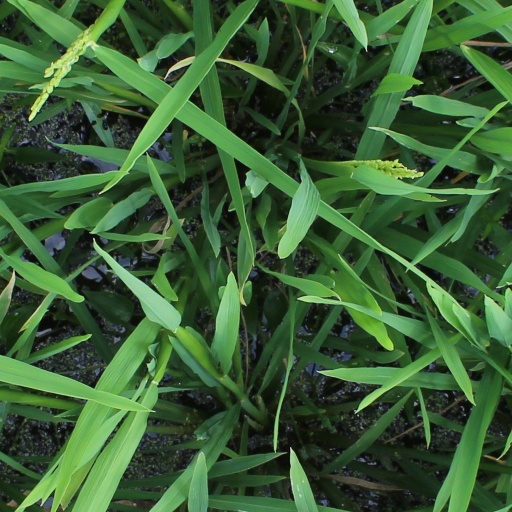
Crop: rice